Battle of Langemarck (1917)

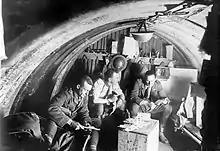

Training emphasised the need for units to "hug" the creeping barrage and to form offensive flanks, to assist neighbouring troops whose advance had been halted by the defenders. Infantry that got forward could provide enfilade fire and envelop German positions, which were to be left behind and mopped-up by reserve platoons. Every known German position was allocated to a unit of the left in the battalion, to reduce the risk of unseen German positions being overrun and the occupants firing at the leading troops from behind. While the Somersets were out of the line, the 10th and 11th battalions, the Rifle Brigade edged forward about beyond the Steenbeek, which cost the 10th Battalion On 15 August an attempt to re-capture the Au Bon Gite blockhouse, beyond the Steenbeek, which had been lost to a German counter-attack on 31 July, failed. It was decided that the infantry for the general attack, due on 16 August, would have to squeeze into the ground beyond the river in front of the blockhouse for the attack on Langemarck.